Dapto, New South Wales

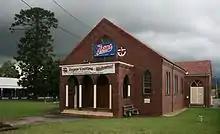
Dapto Uniting Church.

Dapto Uniting Church is located in the heart of Dapto, next to the Dapto Medical Centre on the Princes Highway. Services are held at 9:30am every Sunday morning and incorporate both contemporary and tradition styles of worship. Children's programs are held during the Sunday service, Sunday's Cool, and there is a youth program, G1Youth of the second and fourth Saturday evening each month during school terms. The Dapto Uniting congregation is a healthy community composed of people of all generations, cultures and backgrounds.